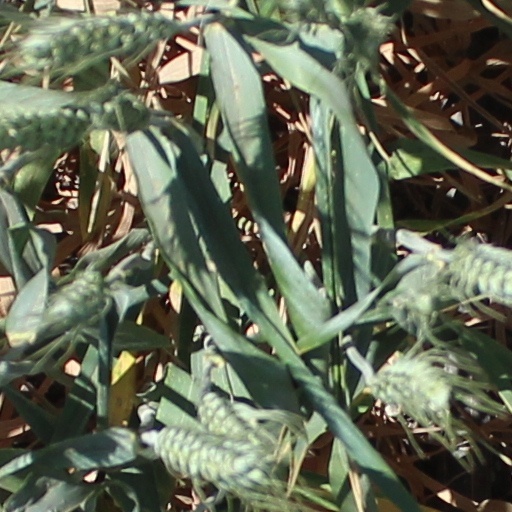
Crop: wheat